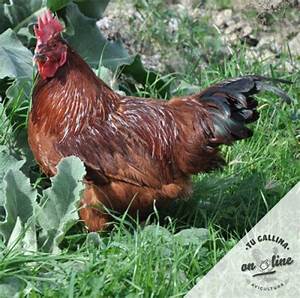
Label: chicken